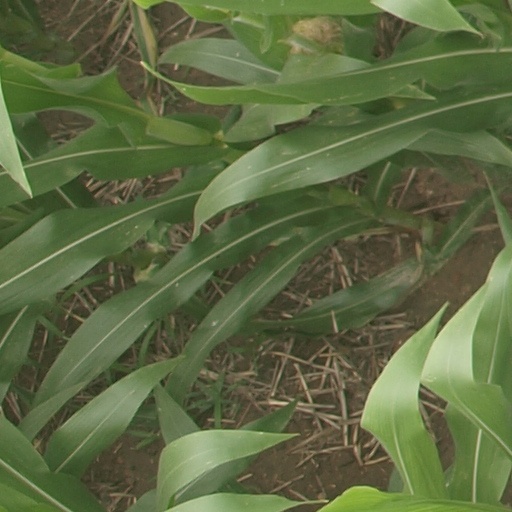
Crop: maize; corn